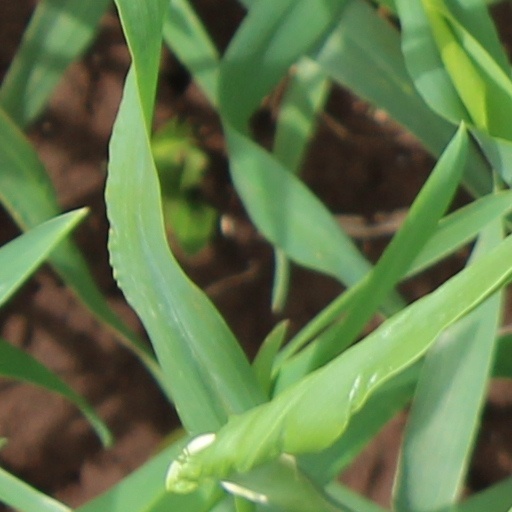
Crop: wheat